Nyboder

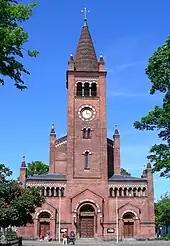
St. Paul's Church

From 1872 to 1877 St. Paul's Church was built to the design of Johannes Emil Gnudtzmann in the middle of the Nyboder area and it is often referred to as Nyboder's Church. It is built in red brick and the masonry is decorated with blinds, arches, columns. and pinnacles on all corners.